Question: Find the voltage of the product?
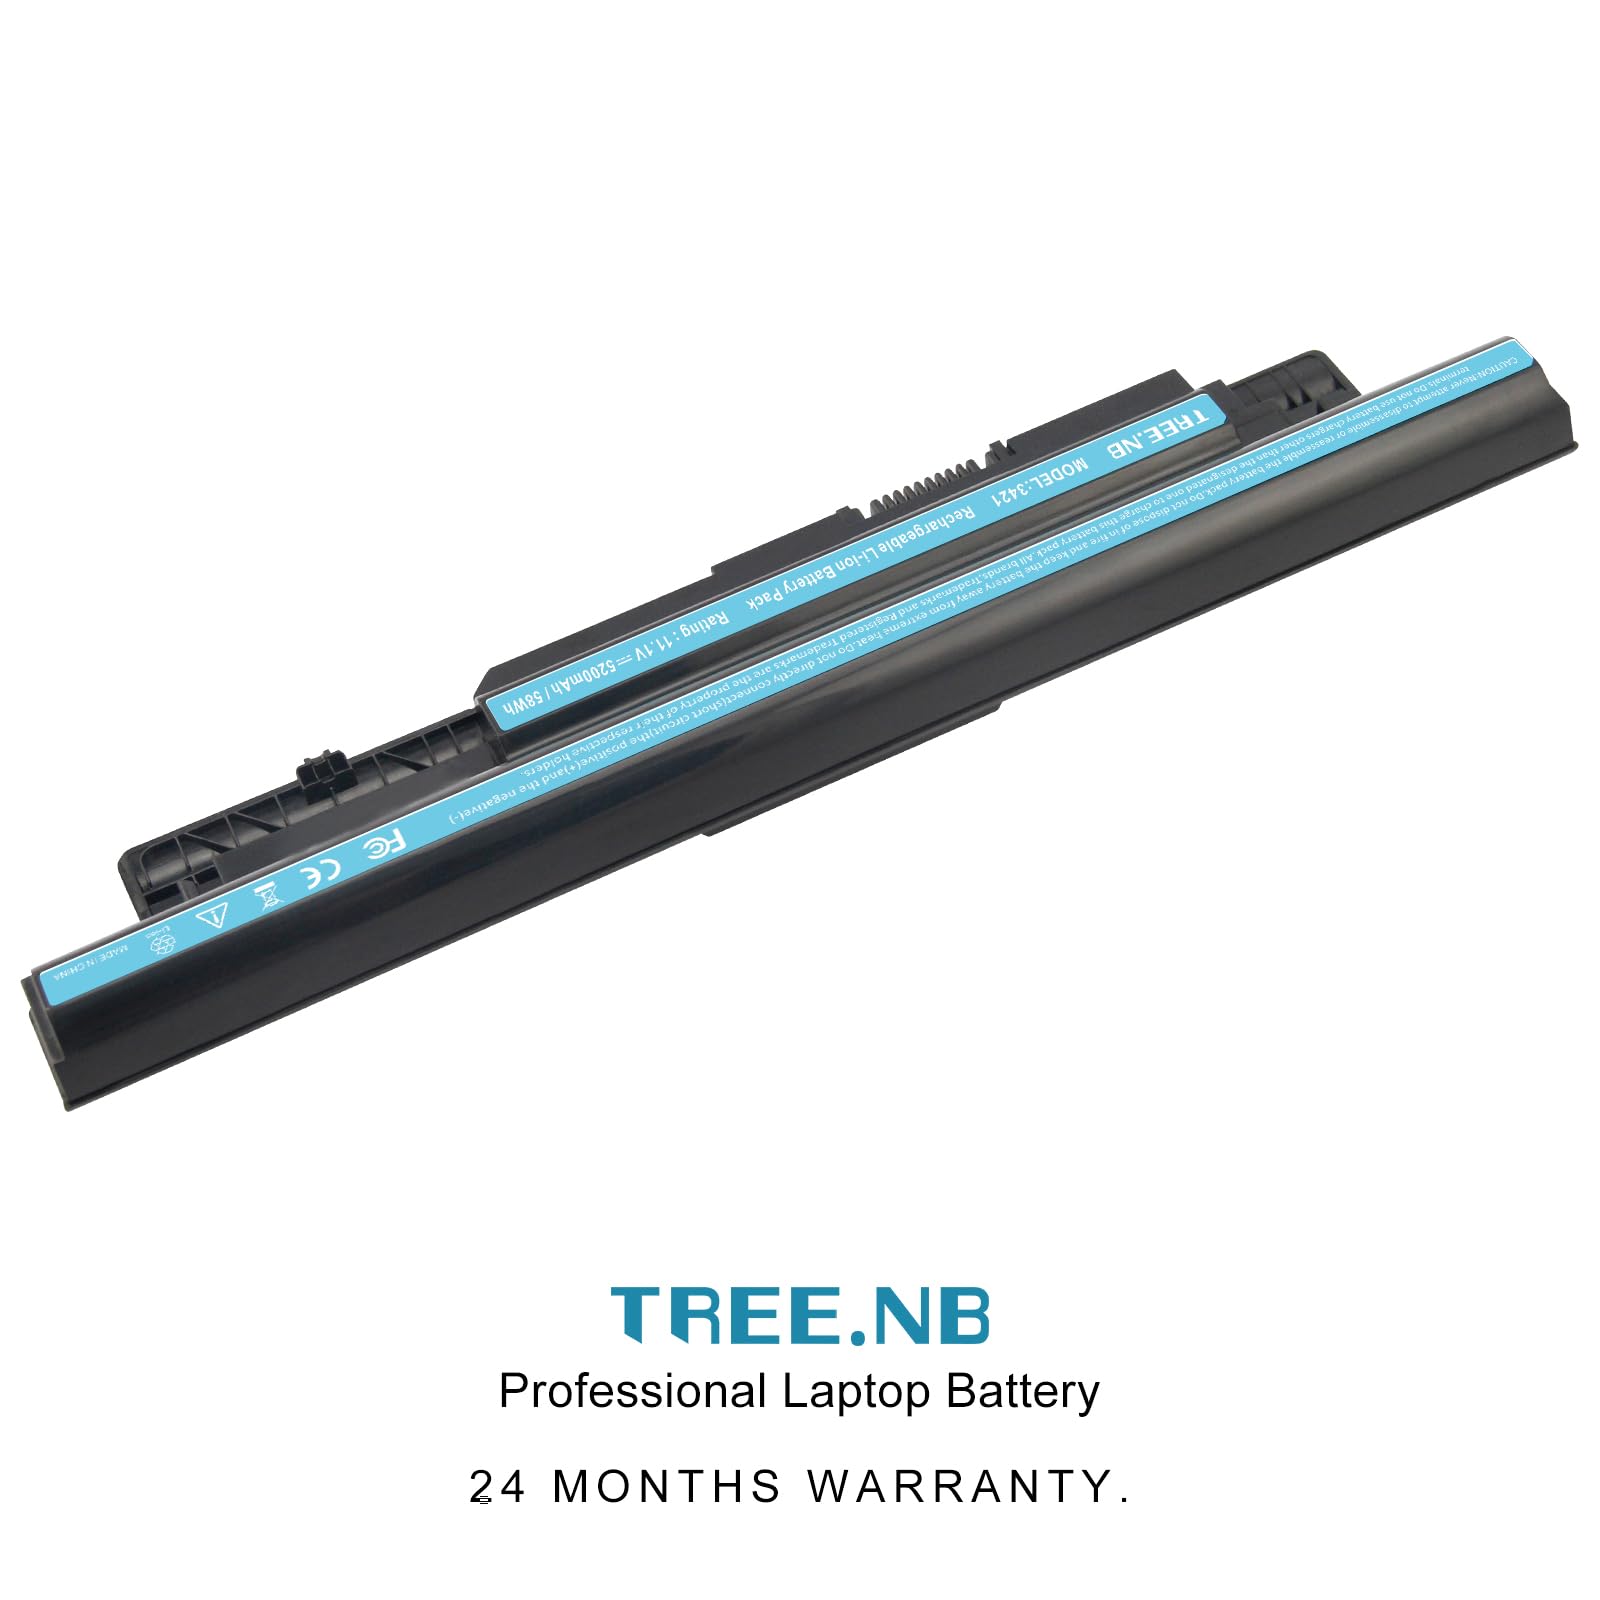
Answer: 11.1 volt